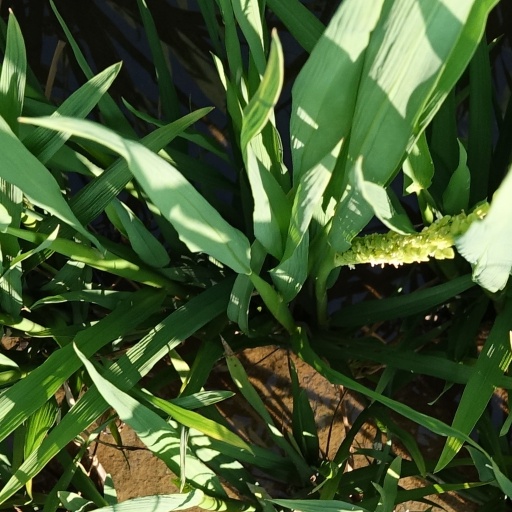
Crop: rice